Misaeng: Incomplete Life

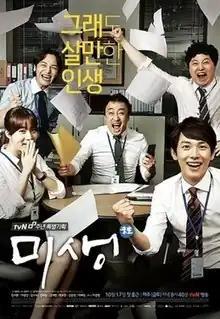
Promotional poster

Misaeng: Incomplete Life is a 2014 South Korean television series based on the eponymous webtoon series by Yoon Tae-ho. It aired on tvN from October 17 to December 20, 2014, on Fridays and Saturdays at 20:30 (KST) for 20 episodes.